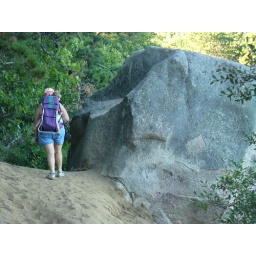
cool rock on the trail around the lake